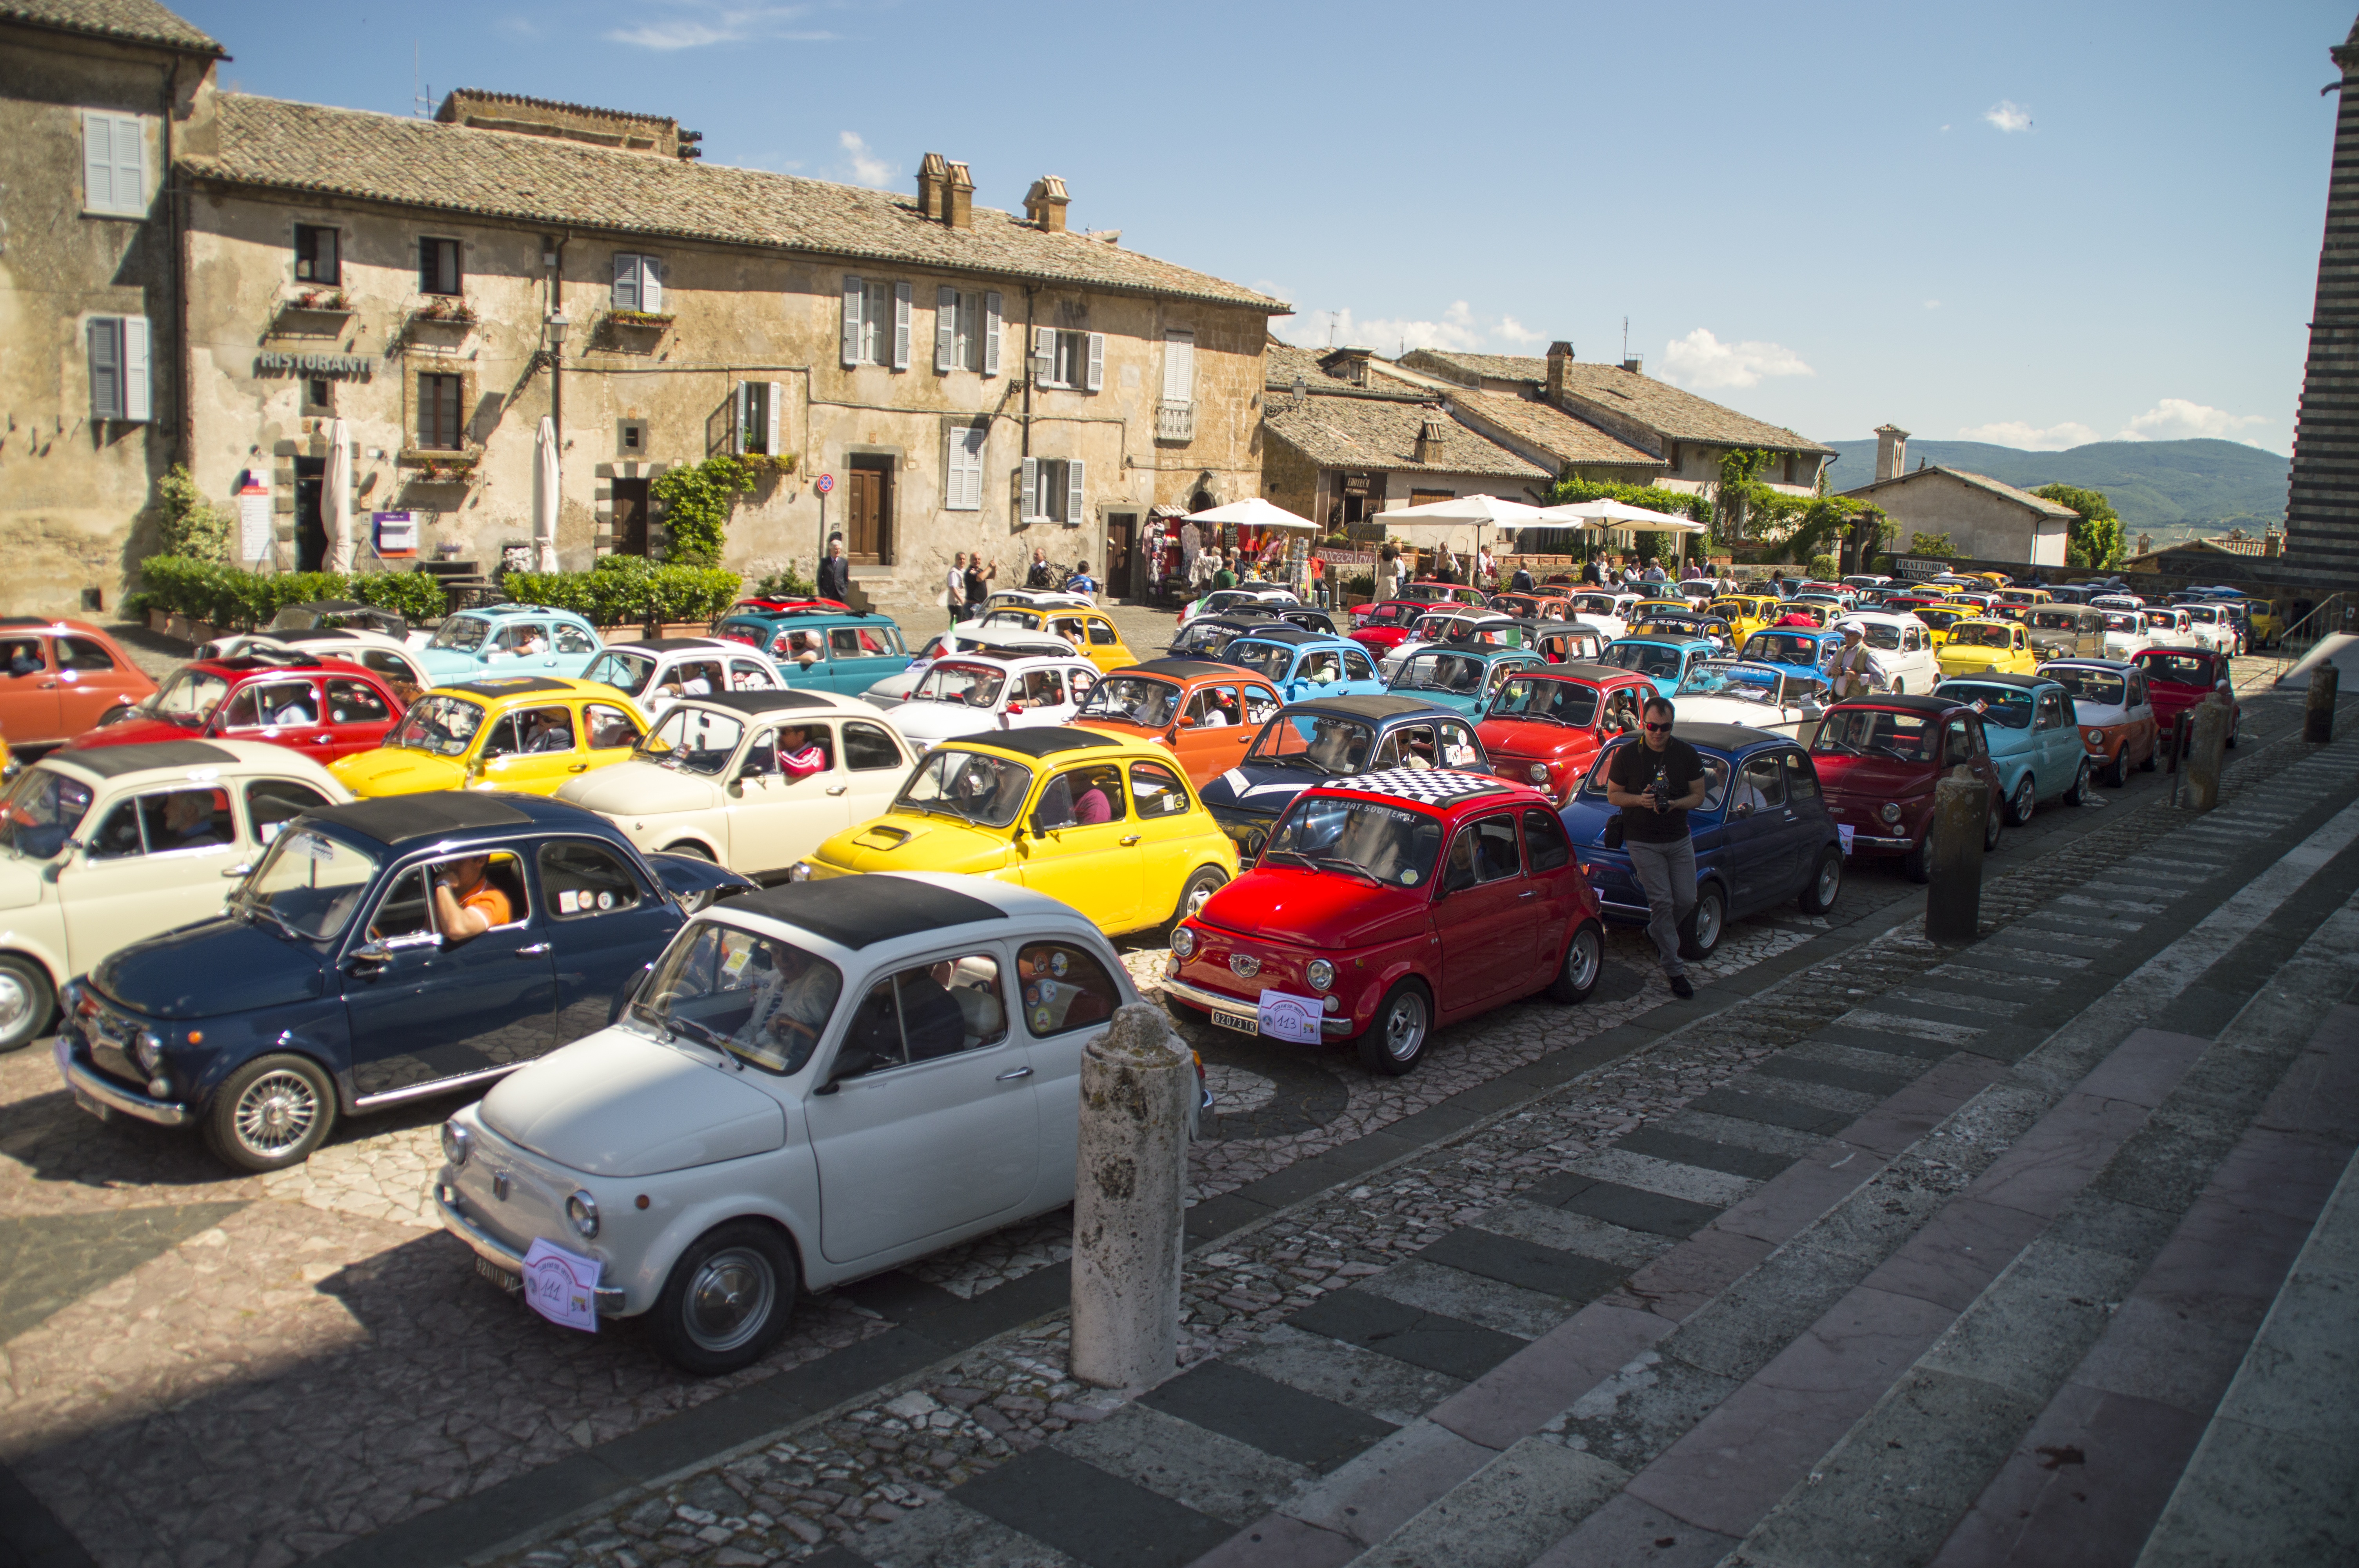
gathering, car, vehicle, italy, auto, orvieto, neighbourhood, automobile make